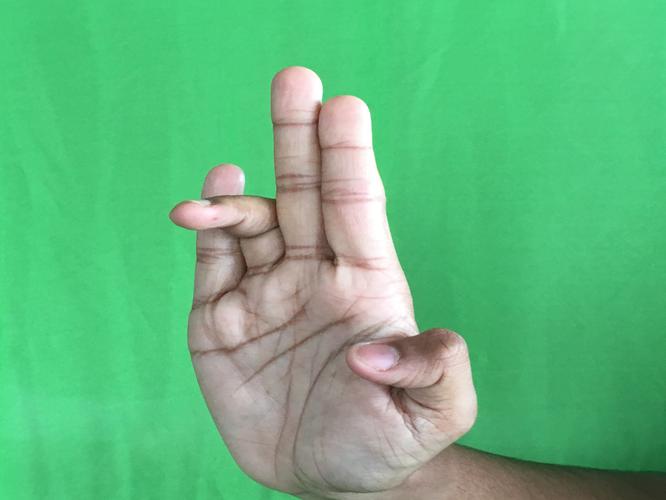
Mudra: Tripathaka
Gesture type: single_hand